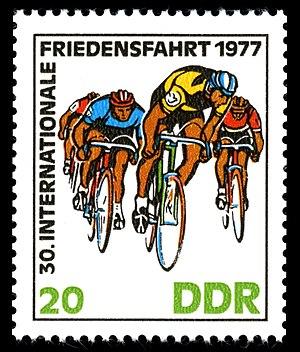
La Course de la Paix est une épreuve cycliste à étapes, créée en 1948. Organisée par les quotidiens des partis communistes polonais Trybuna Ludu et tchécoslovaque Rudé Právo, la course se dispute jusqu'en 1951 entre Varsovie et Prague. En 1952, le journal Neues Deutschland, organe du Parti socialiste unifié d'Allemagne se joint à l'organisation. Désormais, la Course de la Paix alterne ses départs et ses arrivées entre les trois capitales, Berlin, Prague et Varsovie. Cette organisation dure jusqu'en 1984. En 1985 et 1986, les soviétiques sont associés à l'organisation de la course : le quotidien la Pravda devient coorganisateur et les départs sont donnés de Moscou puis de Kiev. Elle reprend en 1987 son parcours traditionnel, entre Berlin, Prague et Varsovie, et célèbre son 40ᵉ anniversaire en réunissant au départ de Berlin 156 coureurs répartis en 26 équipes venues de 3 continents. C'est son apogée. La première page du règlement de la Course de la Paix définit l'objectif de l'épreuve :